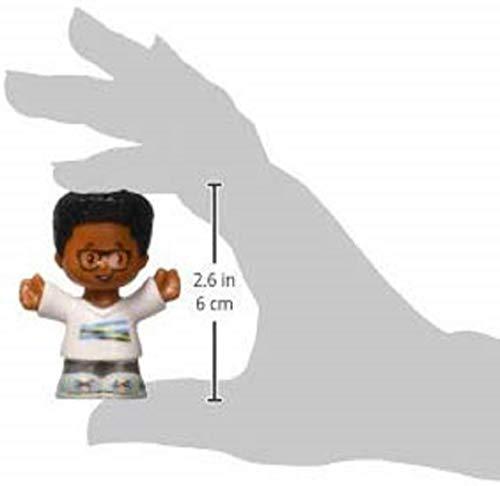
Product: Fisher-Price Little People Big Helpers Family, African American
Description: Includes 3 figures: Mom, Dad, and Baby.
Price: $7.99
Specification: ProductDimensions:5x5x5inches|ItemWeight:3.52ounces|ShippingWeight:6.4ounces(Viewshippingratesandpolicies)|ASIN:B079JRPGMB|Itemmodelnumber:FRM74|Manufacturerrecommendedage:12months-5years